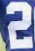
Number: 2